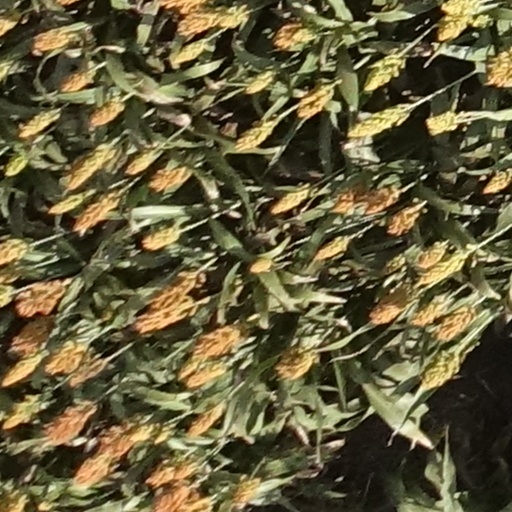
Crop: sorghum